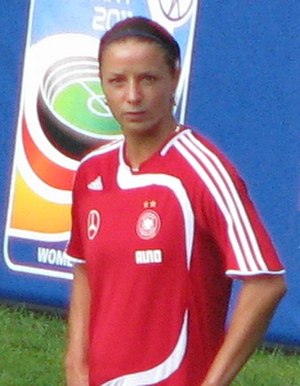
EM i fodbold for kvinder 2009 / Målscorere
Tysklands angriber Inka Grings var topscorer under turneringen.
Europamesterskabet i fodbold for kvinder 2009 var det 10. EM i fodbold for kvinder gennem tiden, og slutrunden blev afviklet i byerne Helsinki, Turku, Tampere og Lahti i Finland i perioden 23. august – 10. september 2009. Vinder af turneringen blev Tyskland, der dermed blev europamestre for syvende gang. I finalen slog de England med 4-2, mens Holland og Norge delte bronzepladsen.